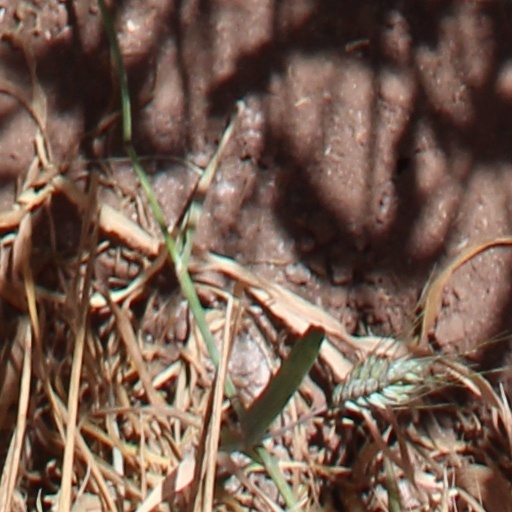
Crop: wheat